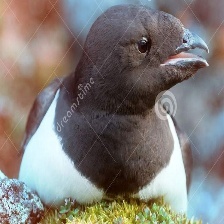
Species: LITTLE AUK
Scientific name: ALLE ALLE